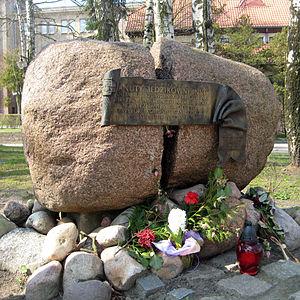
Danuta Helena Siedzikówna, née le 3 septembre 1928 et morte le 28 août 1946 est une résistante polonaise et une martyre de la lutte anticommuniste.
Sopot est une ville de Pologne d'environ 40 000 habitants qui constitue avec Gdańsk et Gdynia une vaste conurbation portuaire connue sous le nom de Tricité.